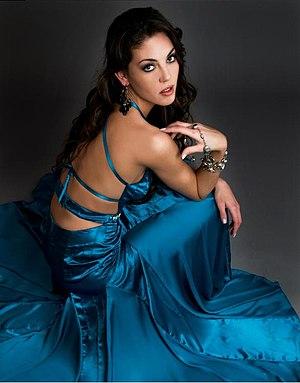
Miss Argentine est un concours de beauté féminine, destiné aux jeunes femmes habitantes et de nationalité argentine.